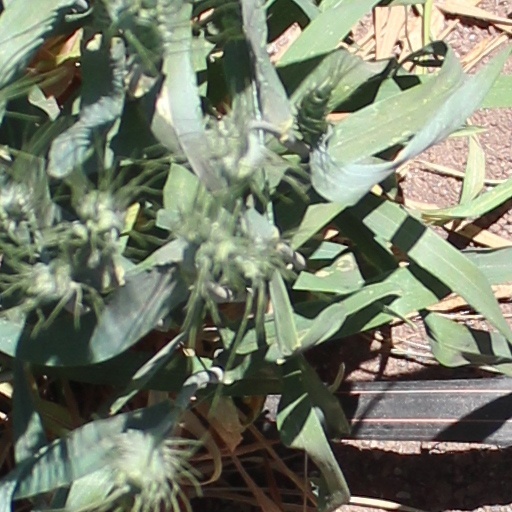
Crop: wheat